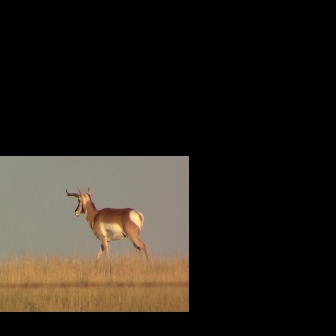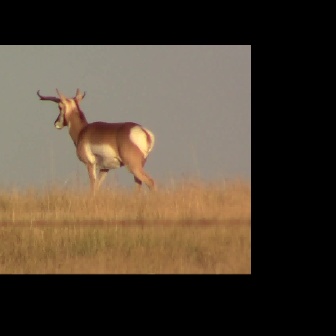
  Please identify the target specified by the bounding box [65,186,150,271] in the first image and locate it in the second image. Return the coordinates in [x_min,y_min,x_max,y_max] format.
Answer: [36,87,159,211]